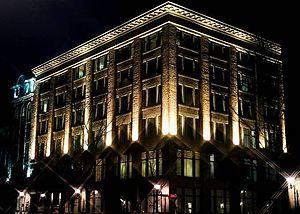
Lyman (1908) transformé en copropriété